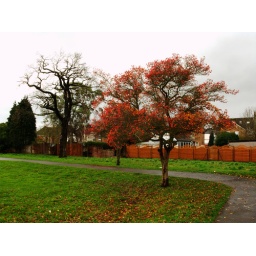
trees in recreation ground